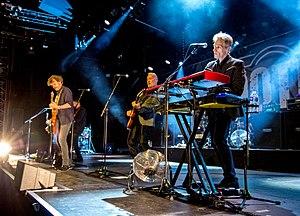
The Hooters est un groupe de rock américain formé à Philadelphie en 1980. Séparé en 1995, il s'est reformé en 2001.